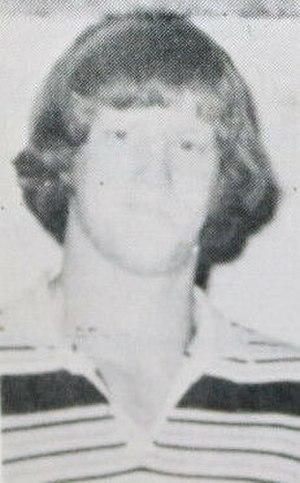
Jimmy Snuka dans le programme de catch Big Time Wrestling du 12 juillet 1977